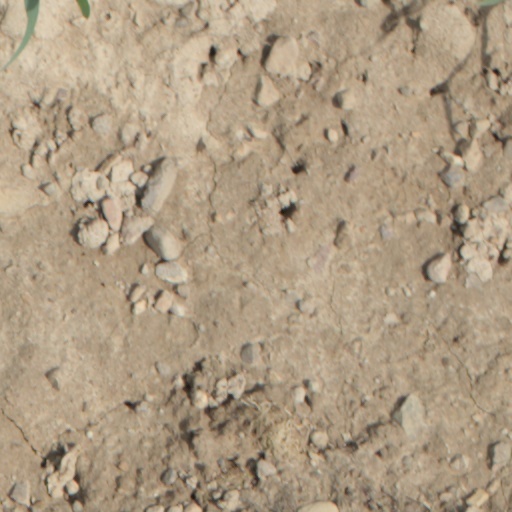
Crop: wheat